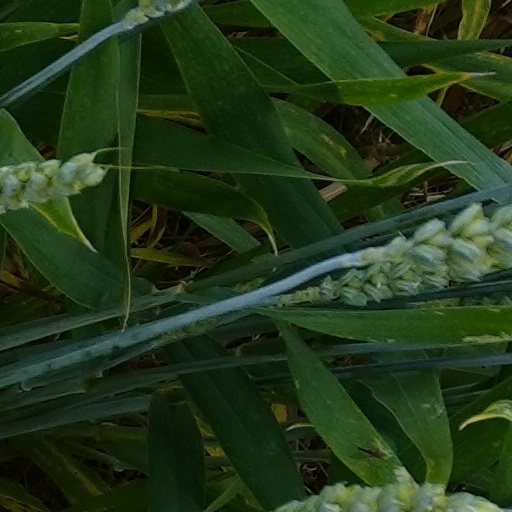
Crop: wheat